Adam Williams (actor)

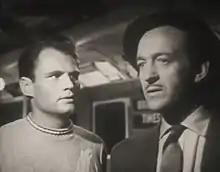
Adam Williams (left) and David Niven on TV's "Four Star Playhouse", episode "Night Ride" (1953)

Adam Williams (born Adam William Berg; November 26, 1922 – December 4, 2006) was an American film and television actor.